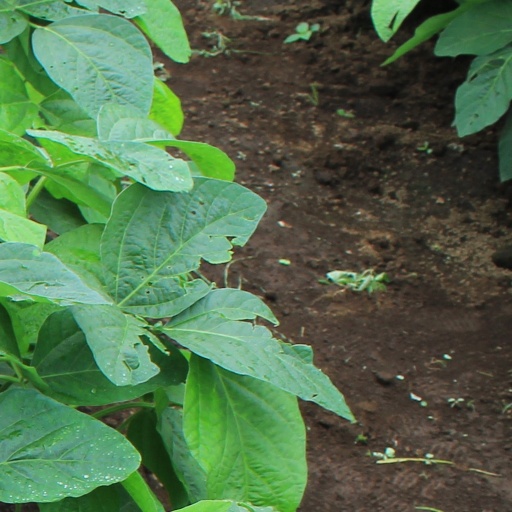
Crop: soybean